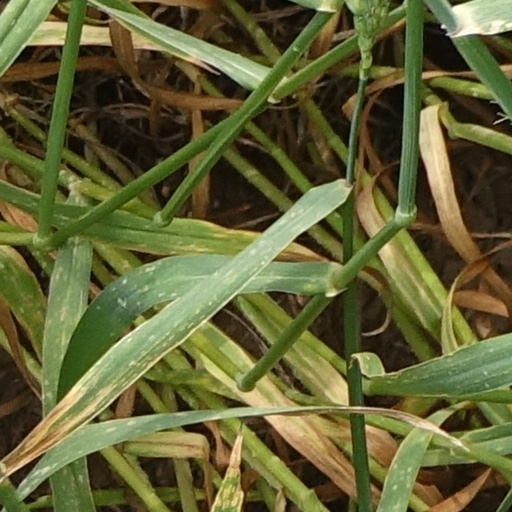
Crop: wheat